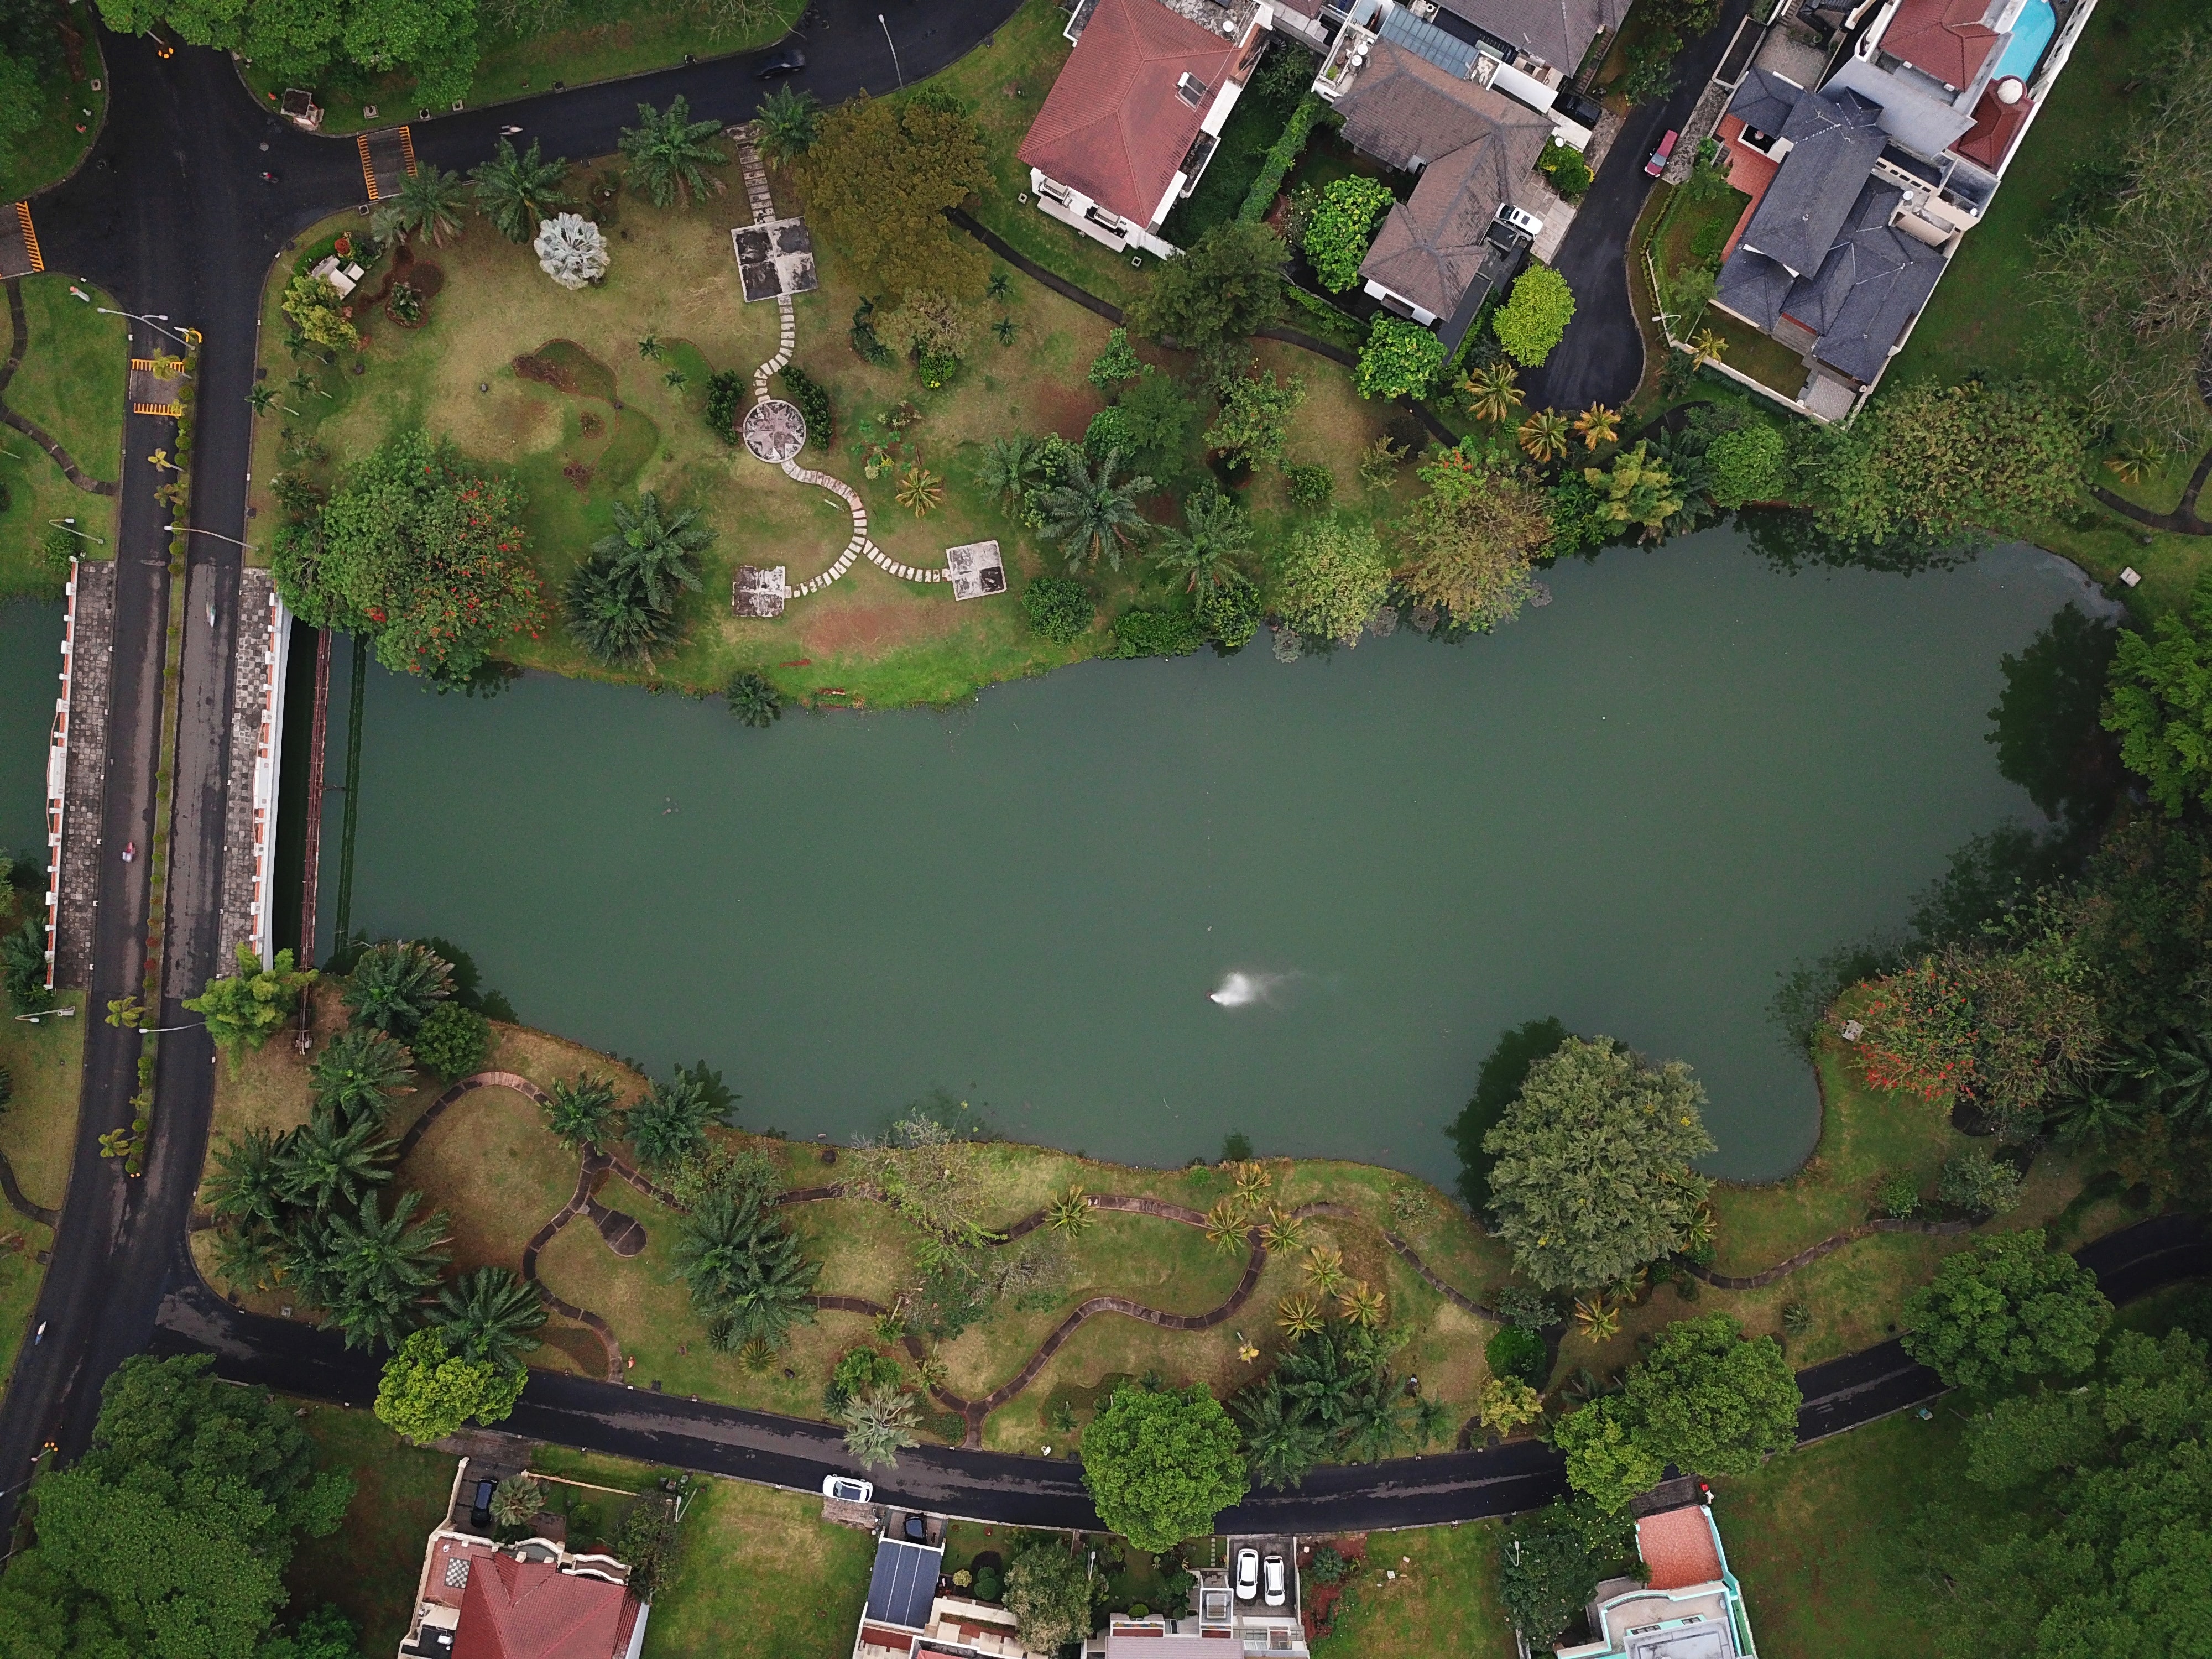
aerial photography, water resources, bird's eye view, residential area, water, suburb, landscape, photography, reservoir, watercourse, land lot, estate, urban design, house, river island, Strategy video game